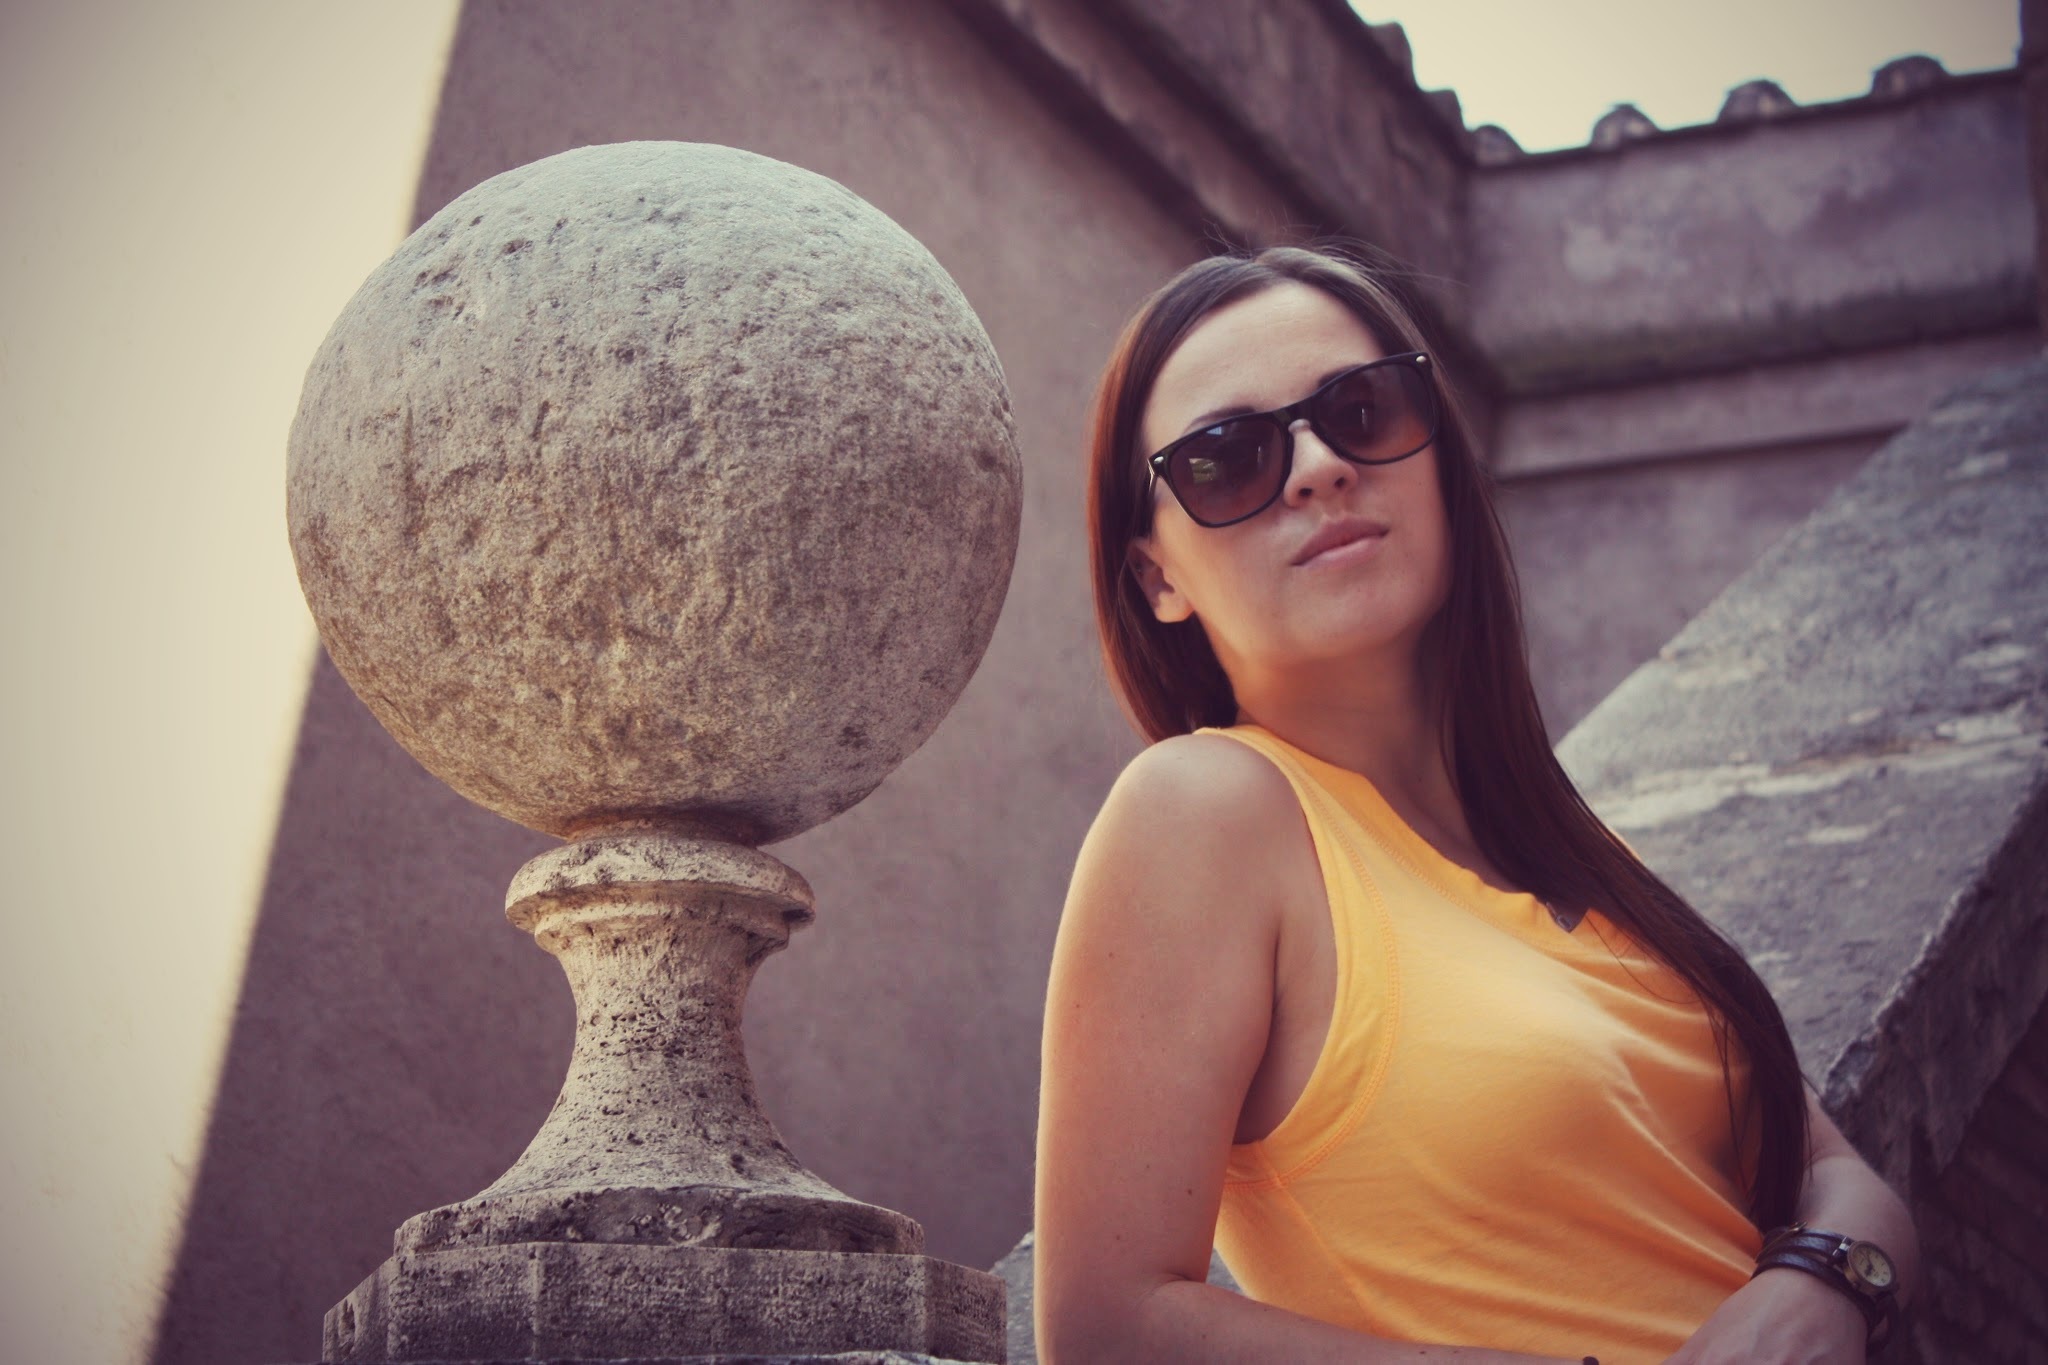
girl, woman, photography, monument, female, statue, portrait, model, young, color, italy, lady, posing, face, dress, rome, temple, sunglasses, head, photograph, skin, beauty, sexy, image, shape, gorgeous